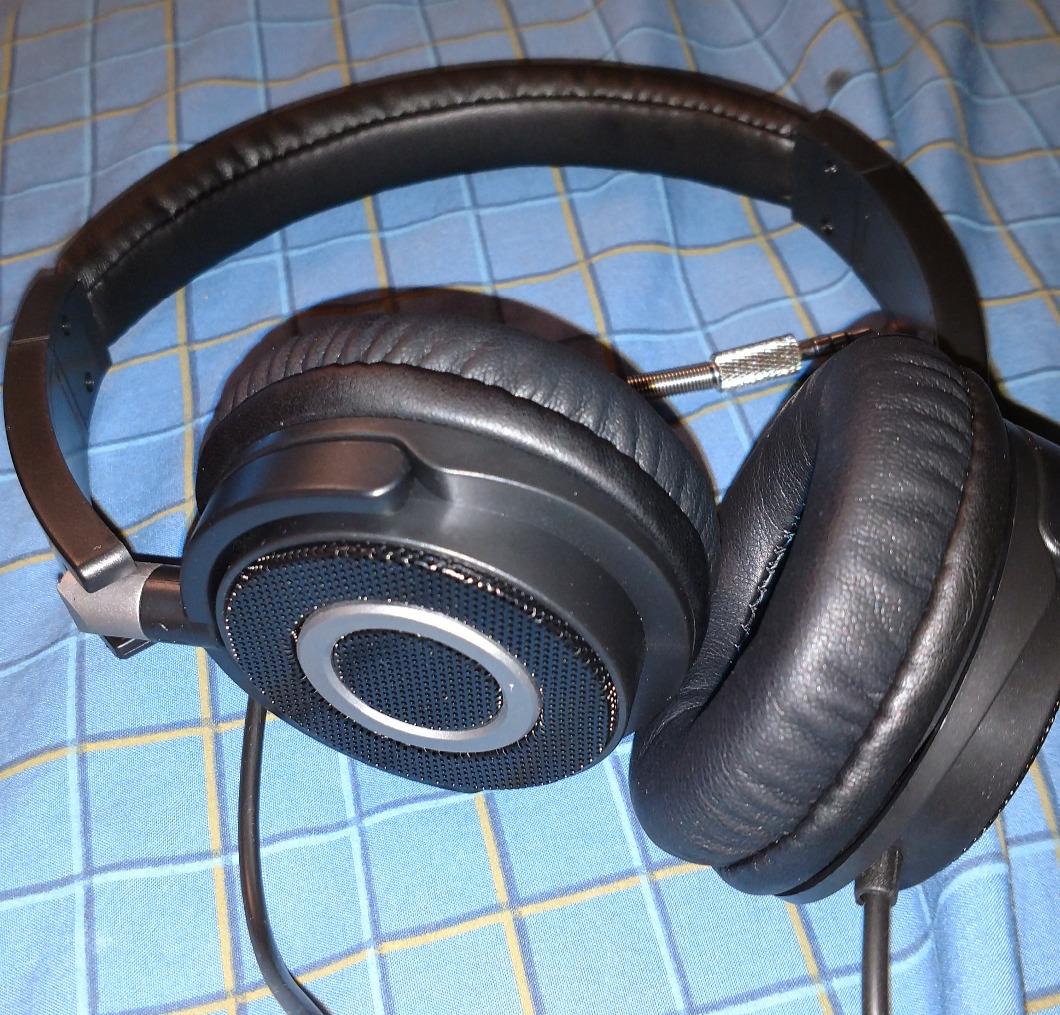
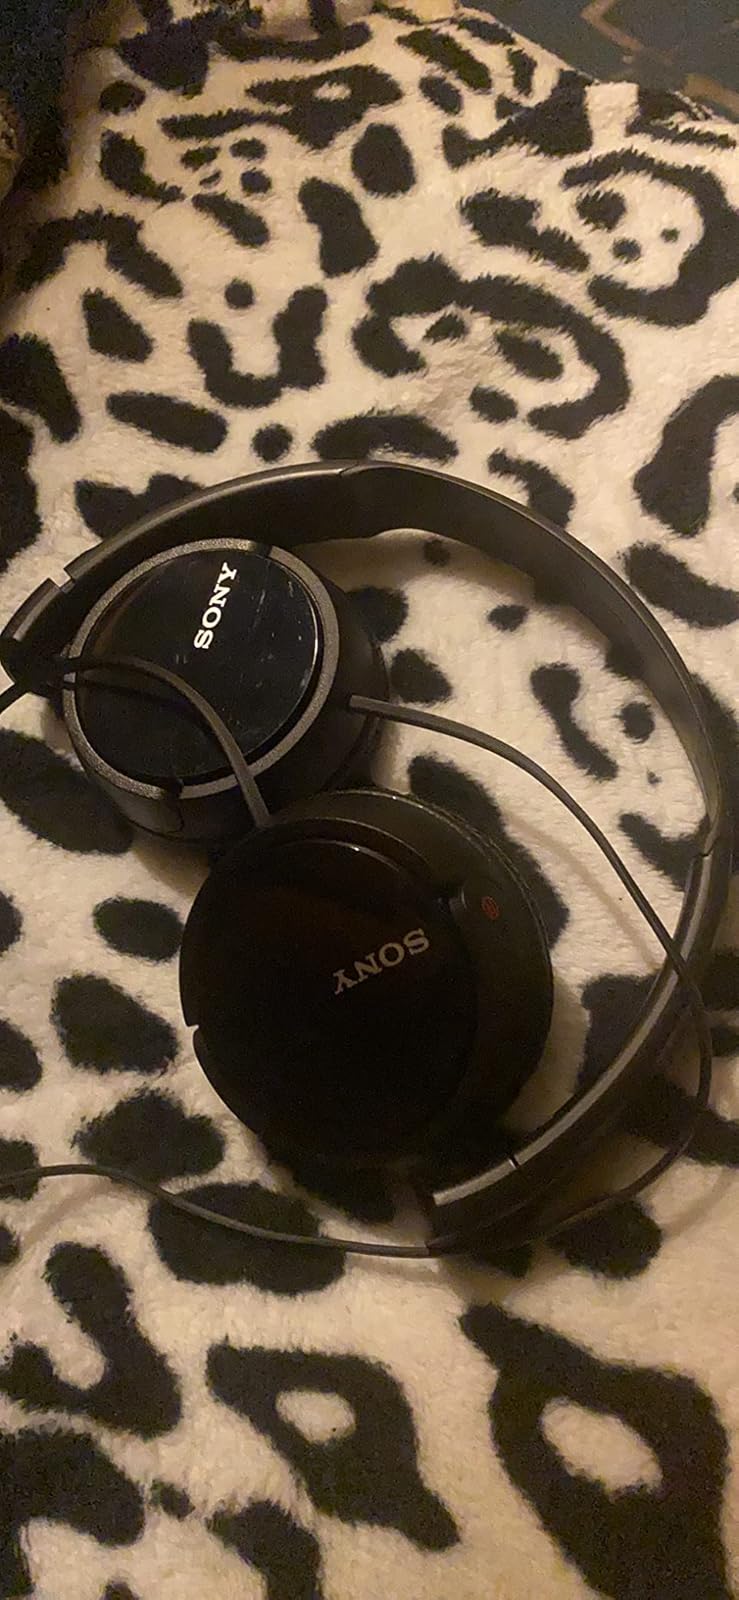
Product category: headphones
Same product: no